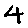
Label: 4